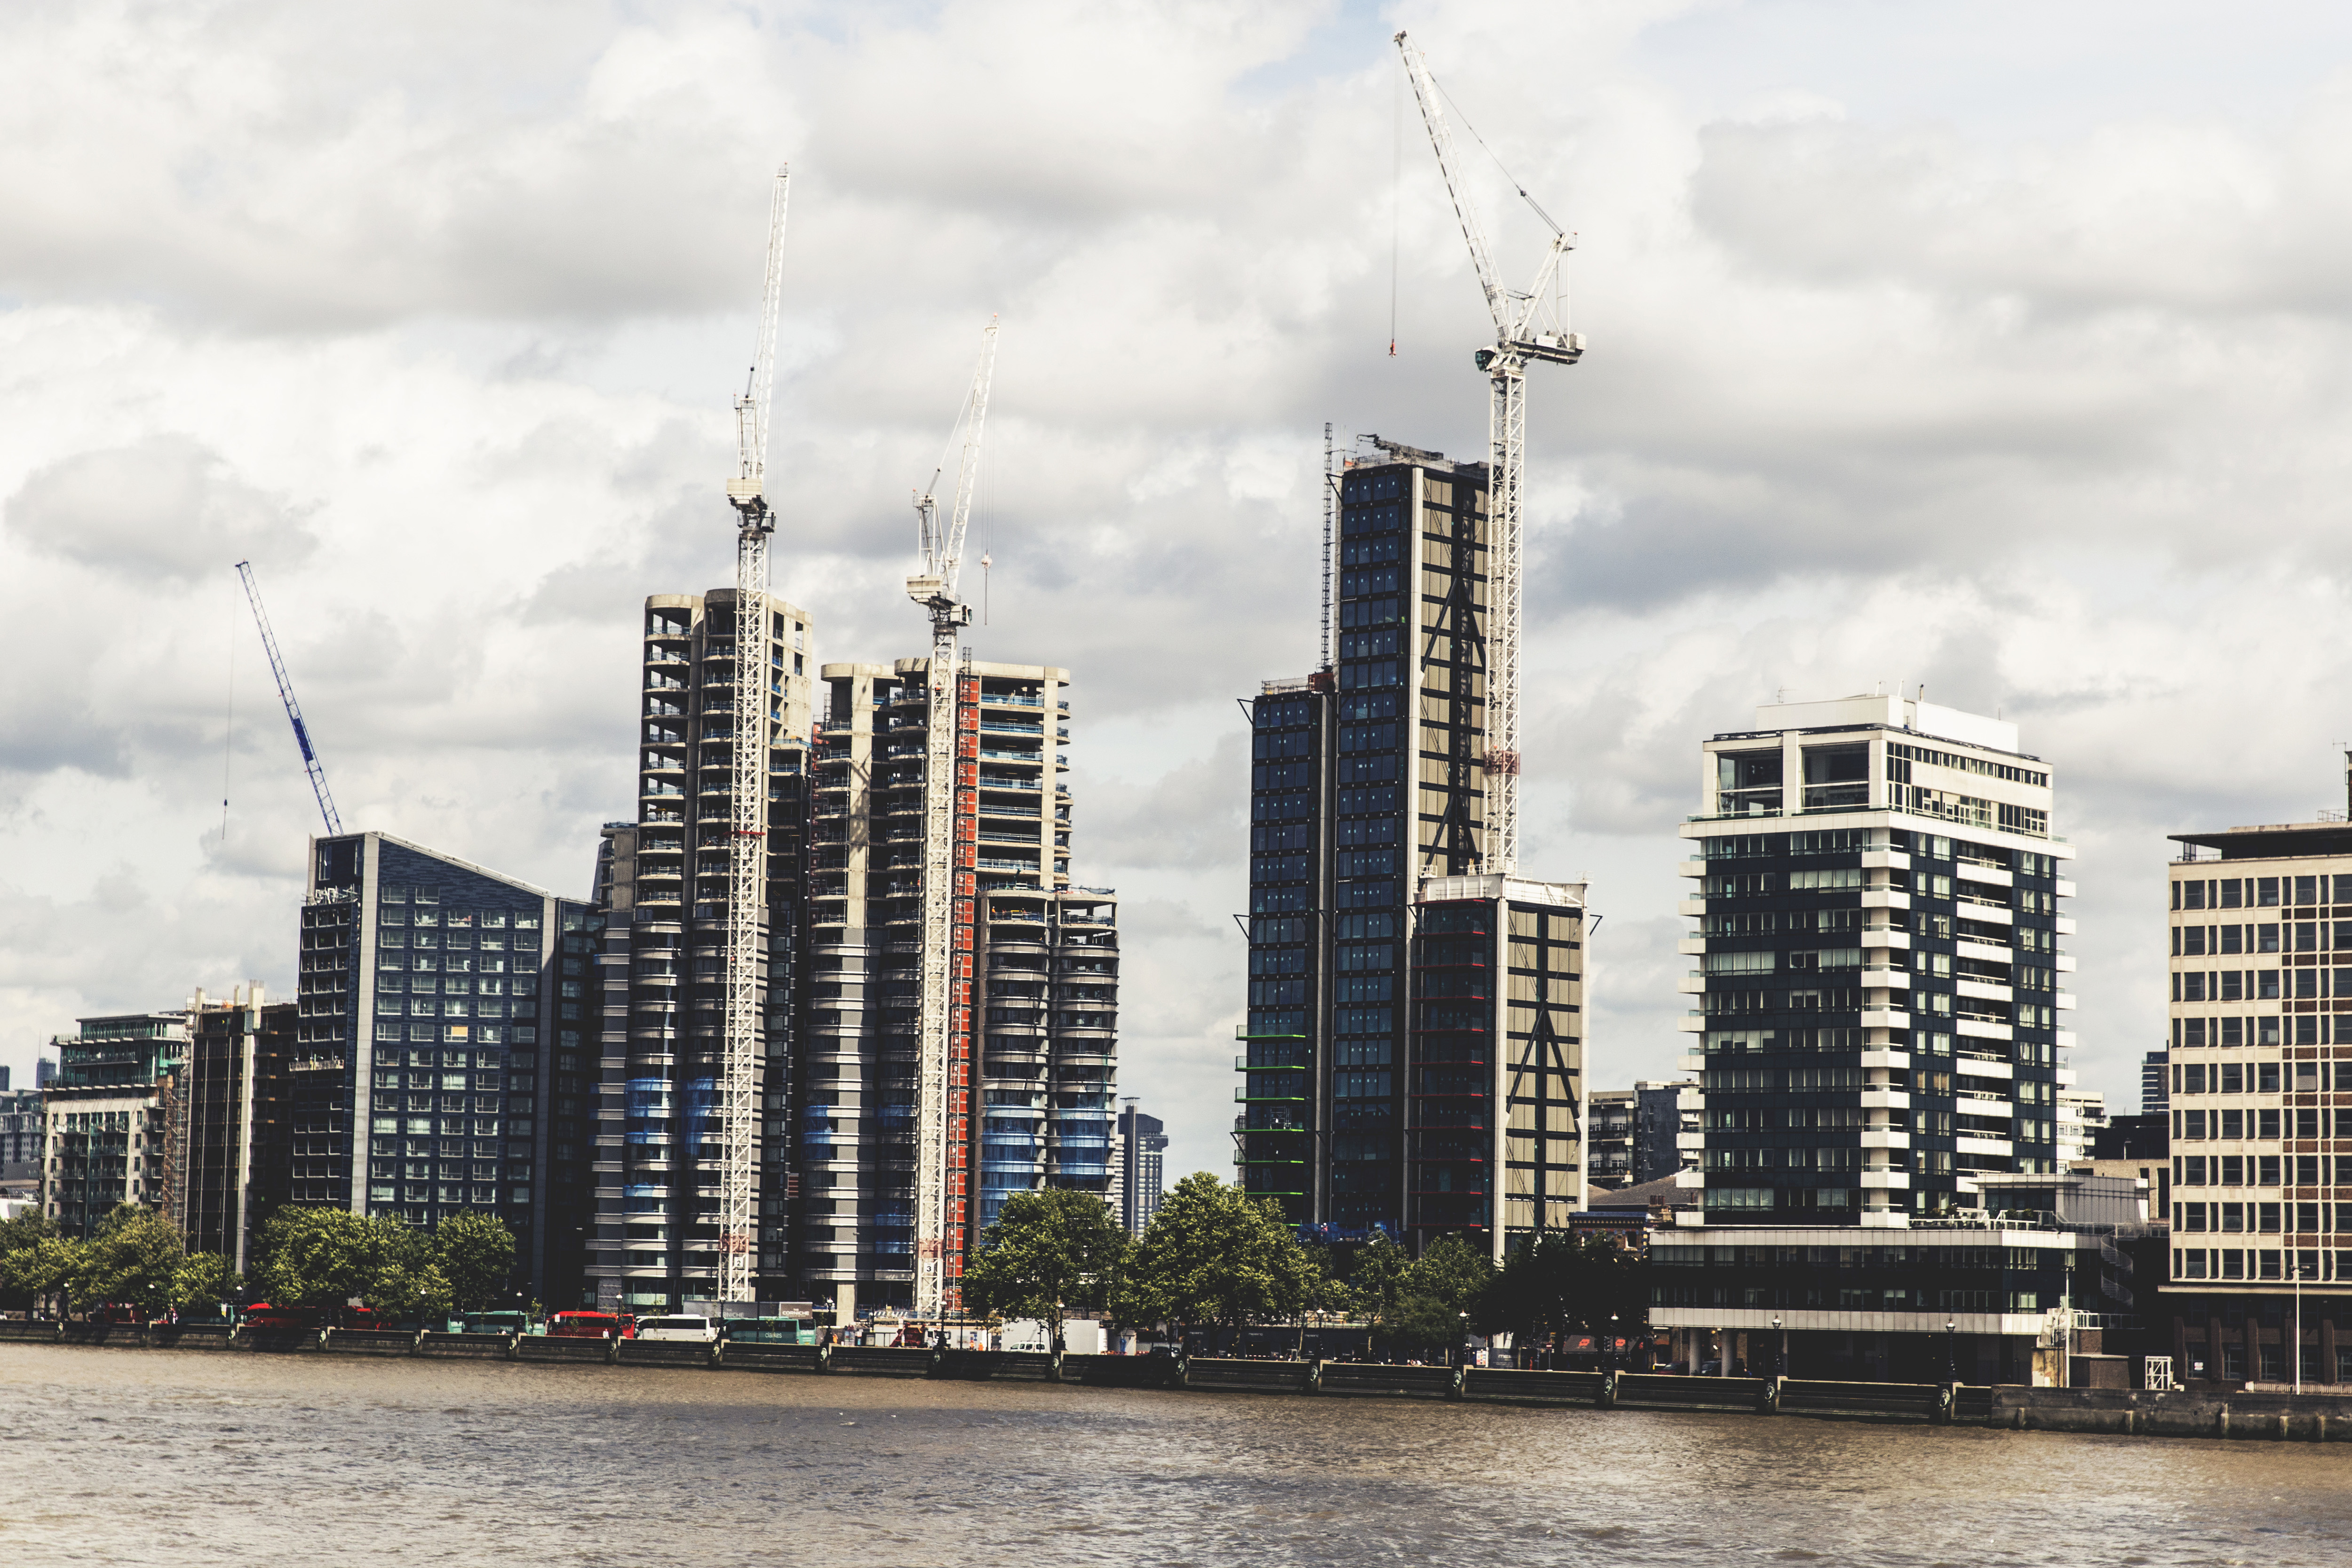
metropolitan area, city, skyscraper, cityscape, skyline, urban area, tower block, metropolis, daytime, human settlement, sky, landmark, building, architecture, condominium, downtown, water, tower, crane, reflection, neighbourhood, river, real estate, urban design, mixed use, residential area, cloud, commercial building, vehicle, world, tourism